Transportation in Mexico City

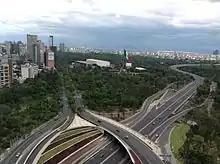
The Anillo Periférico and Paseo de la Reforma in Miguel Hidalgo

Greater Mexico City is connected through a private network of toll expressways to the nearby cities of Querétaro, Toluca, Cuernavaca, Pachuca and Puebla. Ring roads are the Circuito Interior (inner ring), Anillo Periférico; the Circuito Exterior Mexiquense ("State of Mexico outer loop") toll road skirting the northeastern and eastern edges of the metropolitan area, the Chamapa-La Venta toll road skirting the northwestern edge, and the Arco Norte completely bypassing the metropolitan area in an arc from west (Toluca) to north (Tula) to east (Puebla). A second level (where tolls are charged) of the Periférico, colloquially called the "segundo piso" ("second floor"), was officially opened in 2012, with sections still being completed. The Viaducto Miguel Alemán crosses the city east–west from Observatorio to the airport. In 2013 the Supervía Poniente opened, a toll road linking the new Santa Fe business district with southwestern Mexico City. Inside the city, "ejes viales"; high-volume, mostly one-way roads, cross the city from side to side in a vast numbered system.